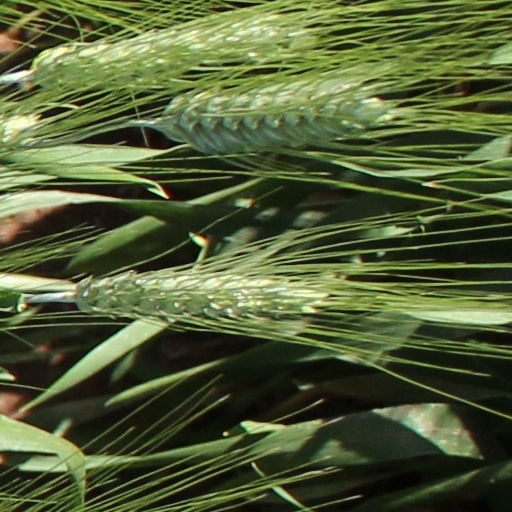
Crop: wheat